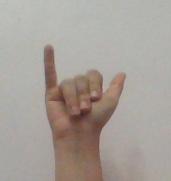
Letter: ya